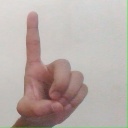
अक्षर: ड